Mahmoud Zoufonoun

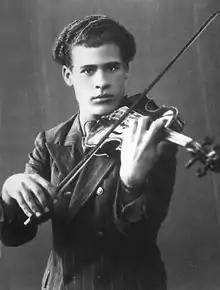
Zoufonoun in his early 20s, circa 1940.

Ostad (“Master”) Mahmoud Zoufonoun (Persian: محمود ذوالفنون, sometimes pronounced "Zolfonoon" or "Zolfonun"; 1 January 1920 – 19 October 2013) was an Iranian-born American musician accomplished in the art of Persian traditional music.